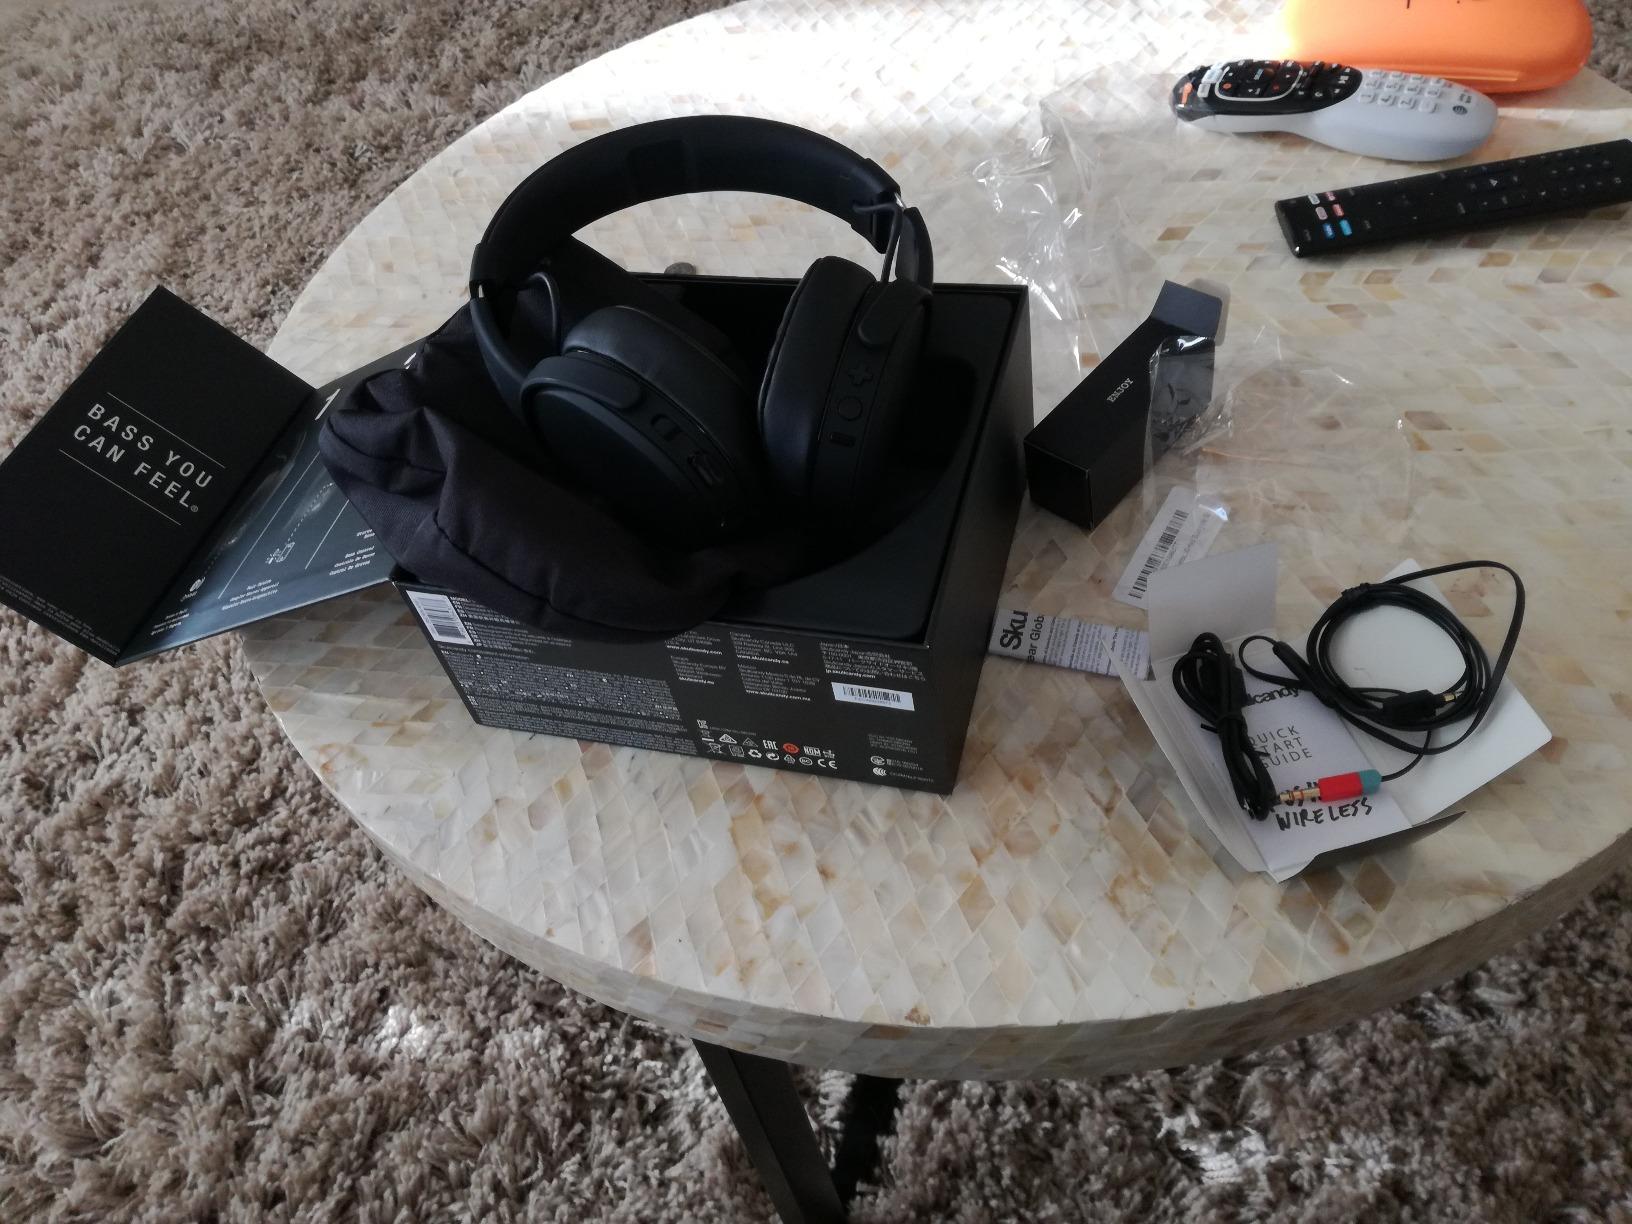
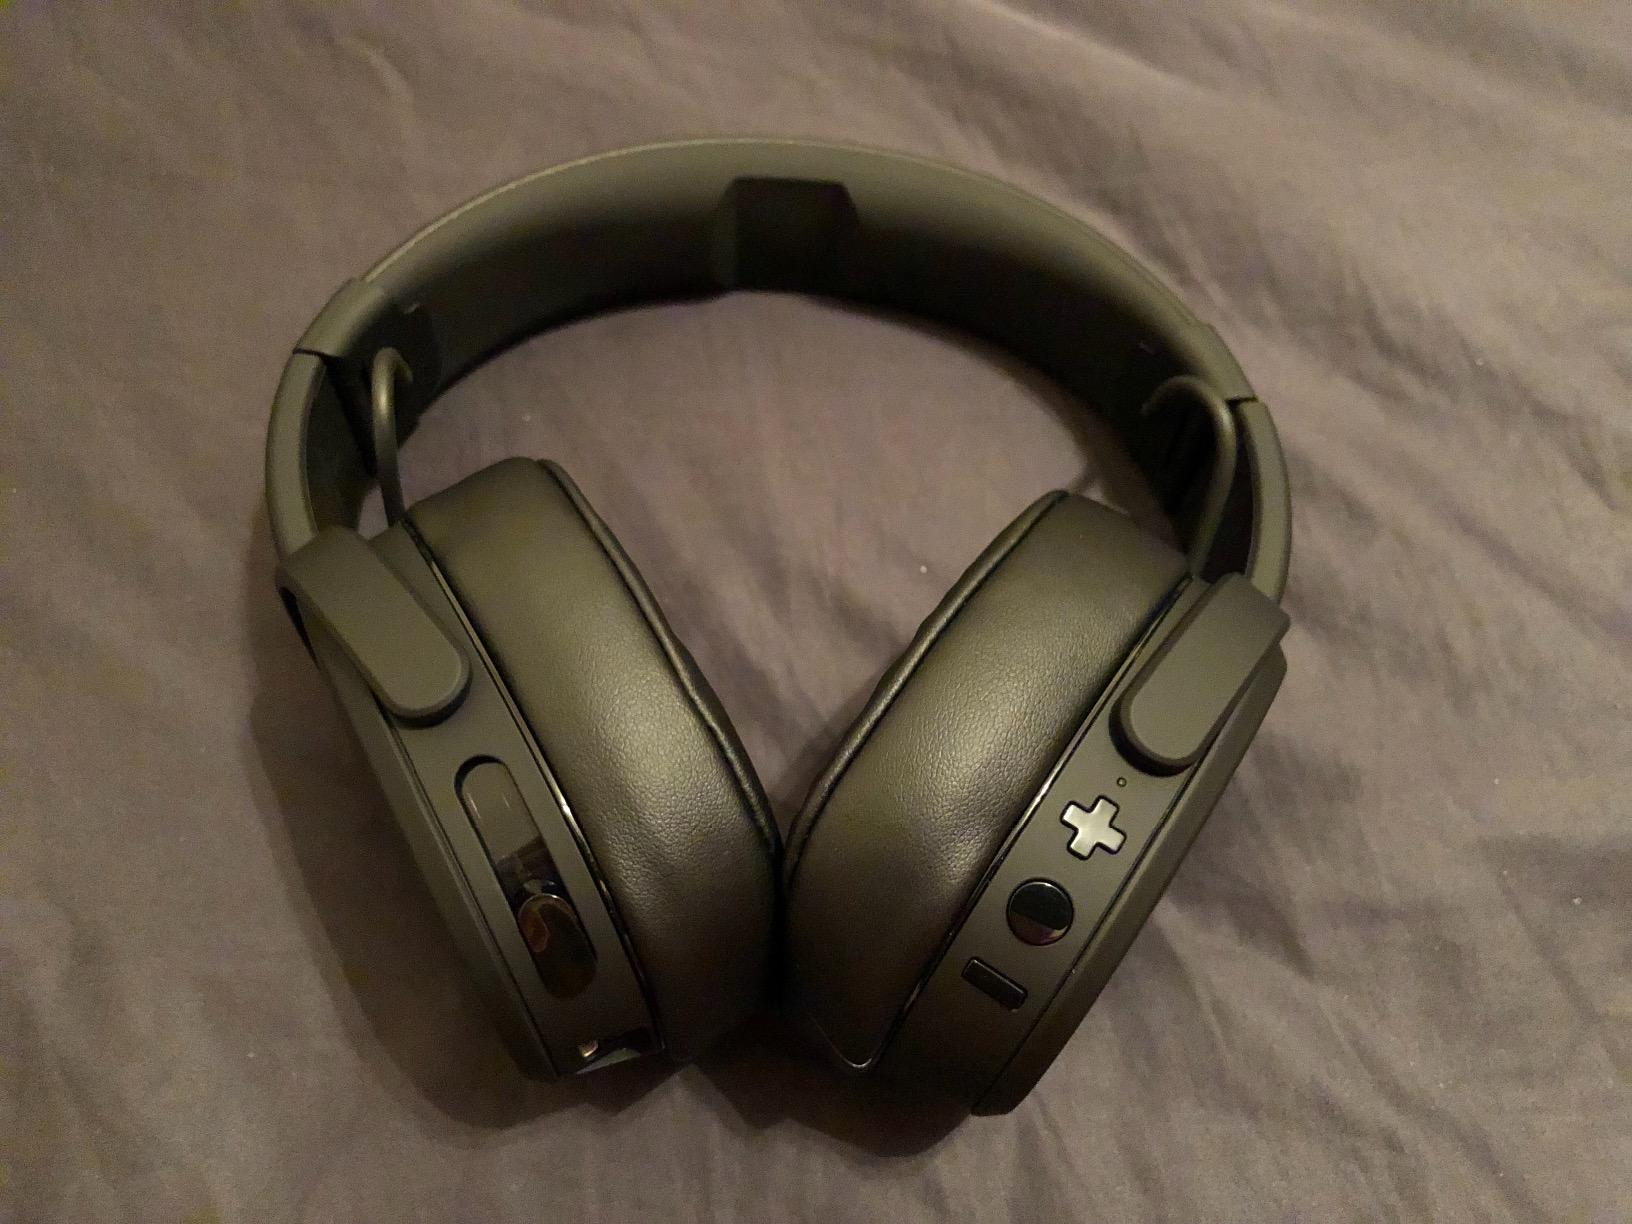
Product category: headphones
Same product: yes